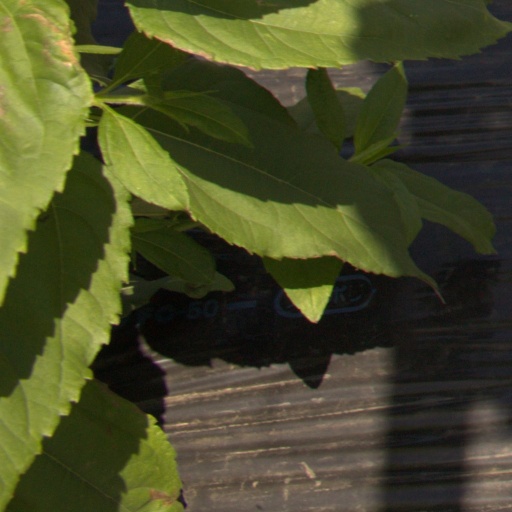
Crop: Jerusalem artichoke